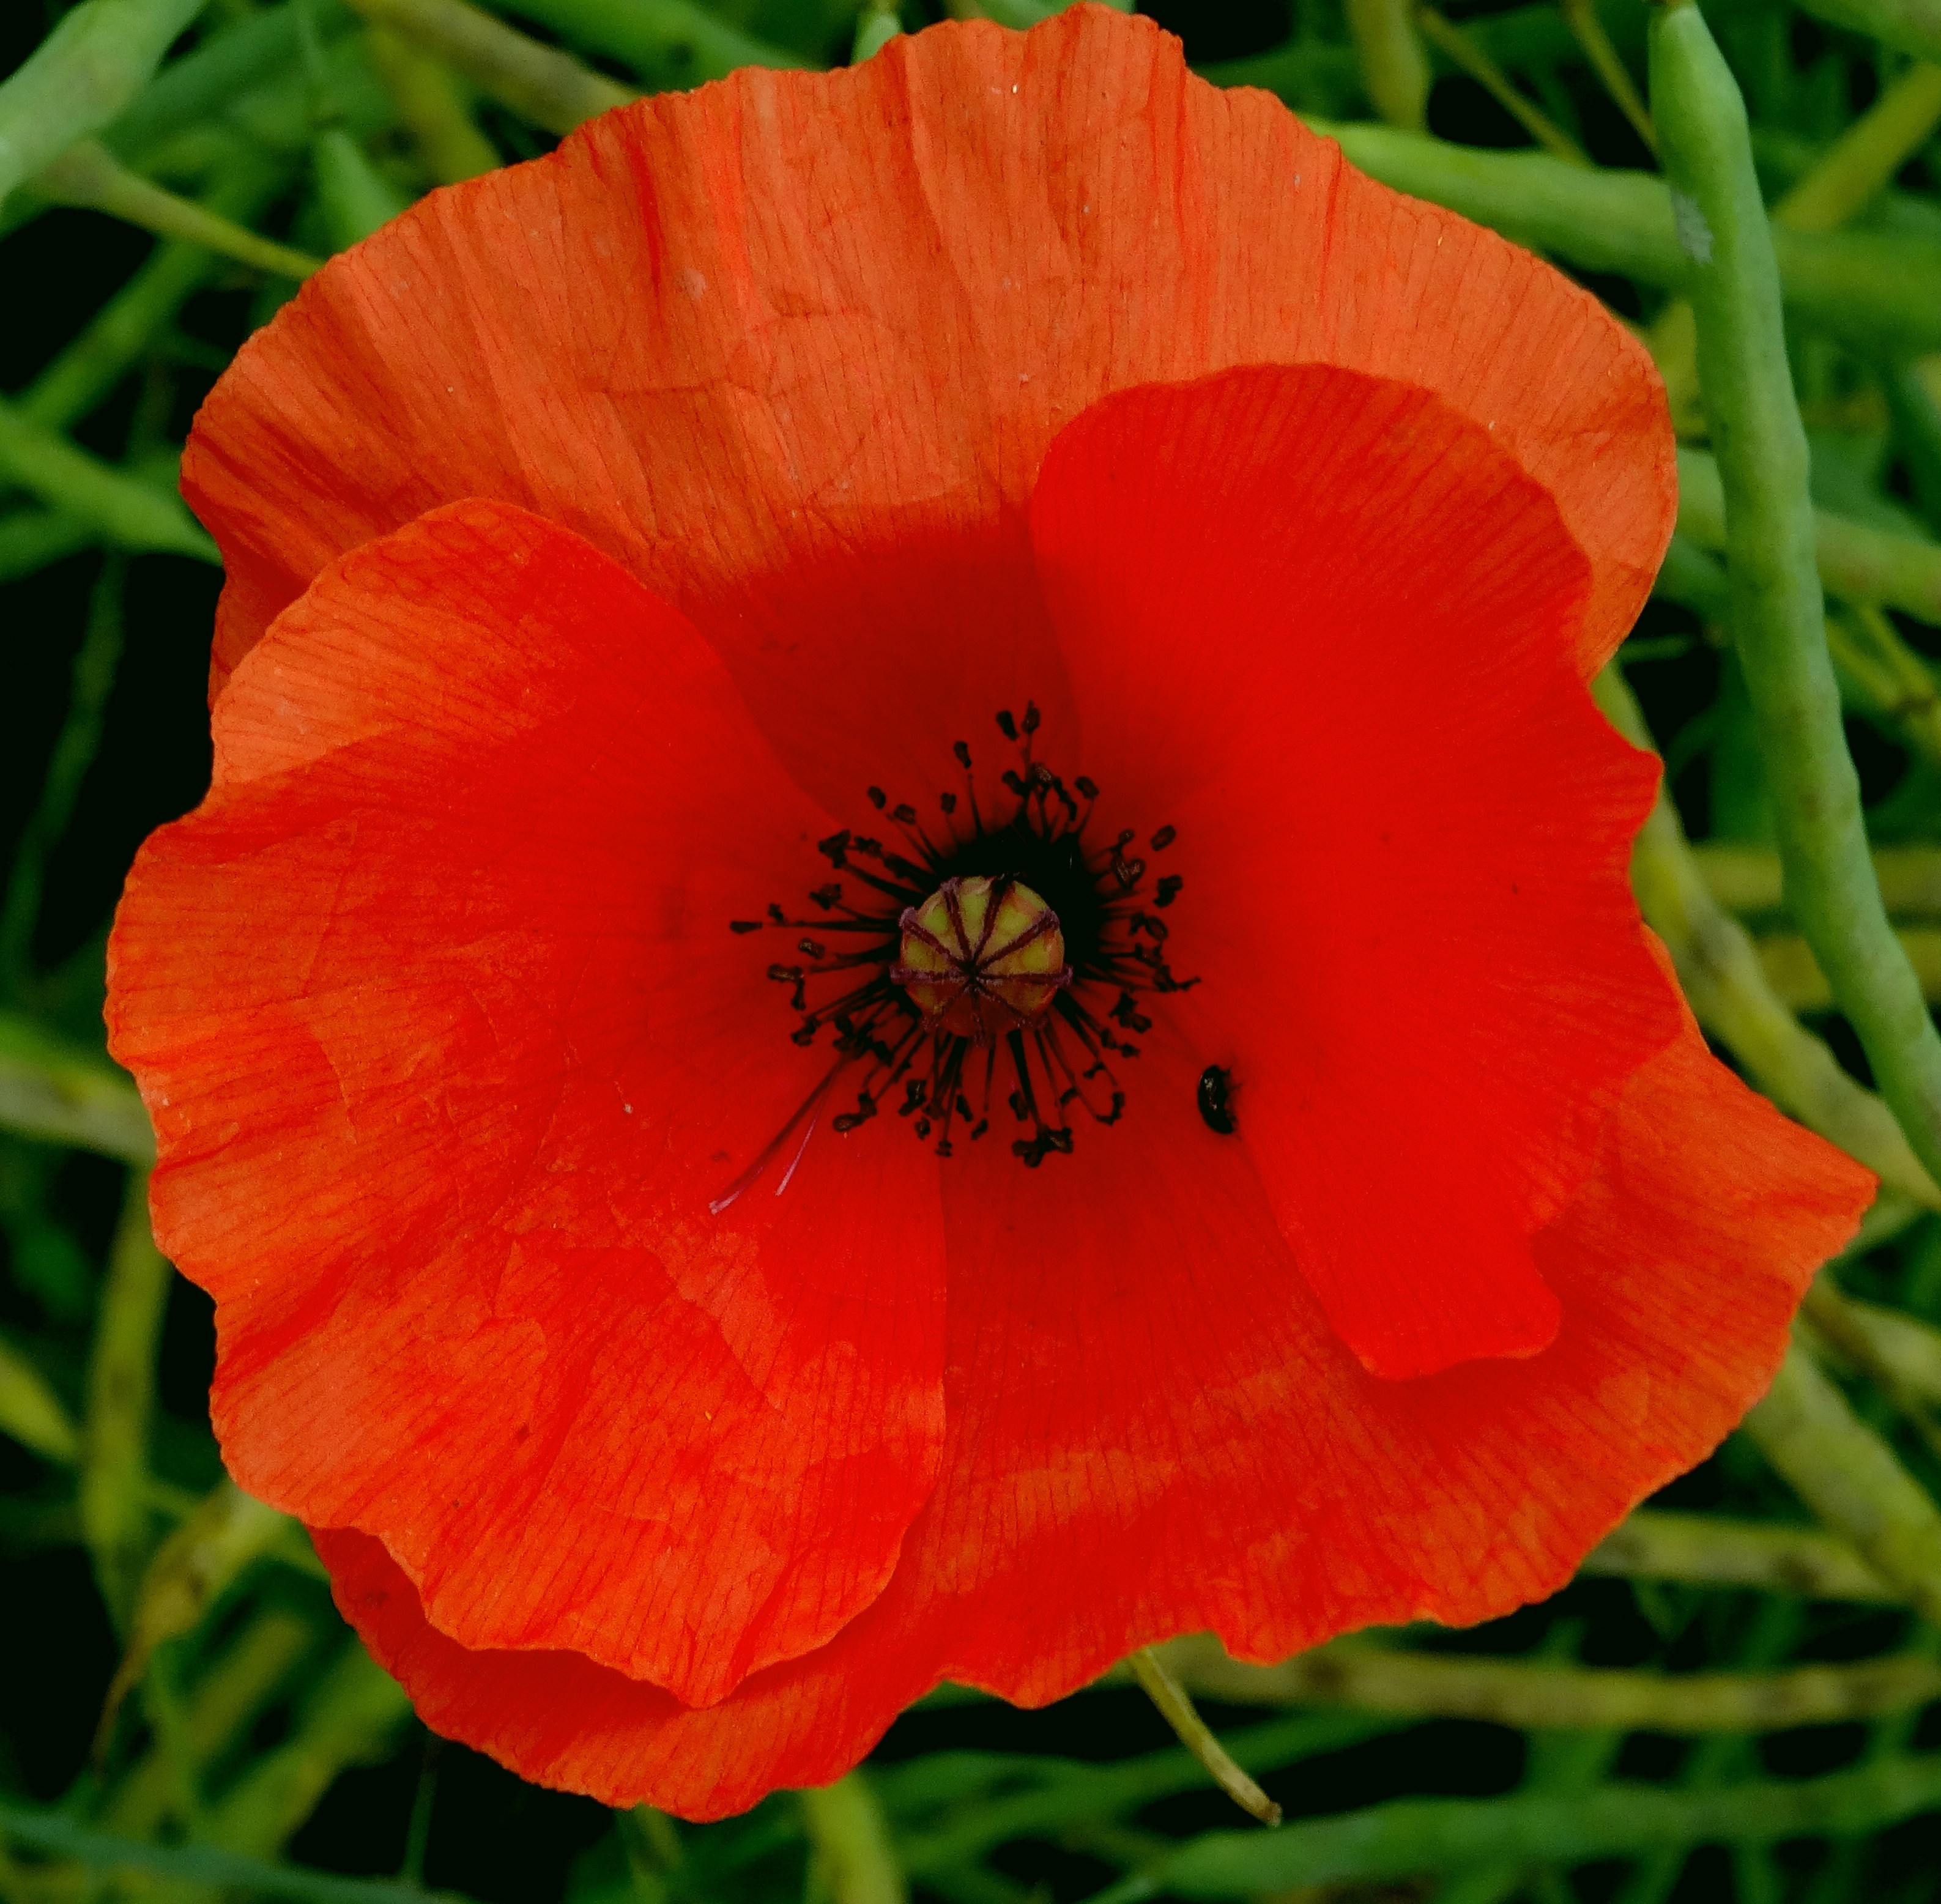
nature, blossom, plant, flower, petal, bloom, red, close, flora, wildflower, klatschmohn, poppy flower, red poppy, poppy, beetle, coquelicot, macro photography, flowering plant, eschscholzia californica, annual plant, plant stem, land plant, poppy family